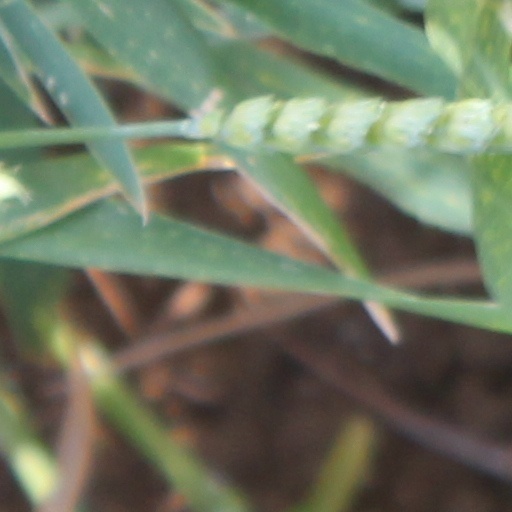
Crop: wheat